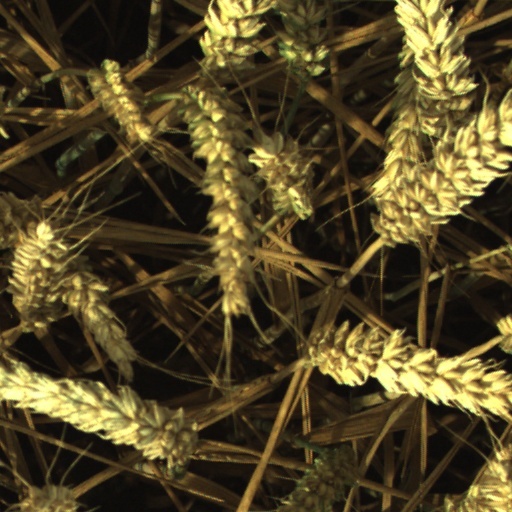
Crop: wheat